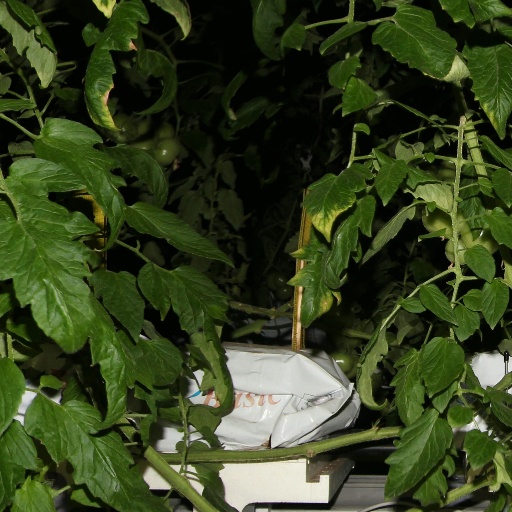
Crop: tomato